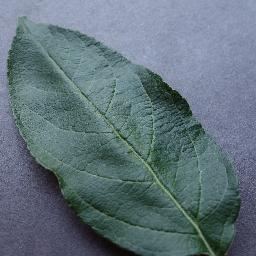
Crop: apple
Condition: healthy